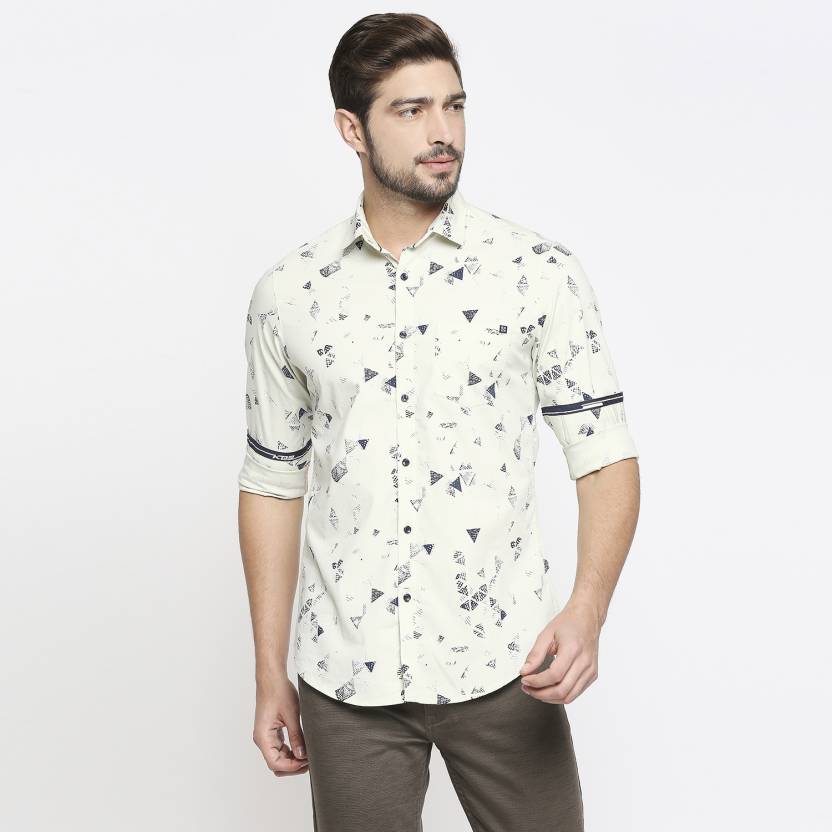
Product: Men Slim Fit Printed Casual Shirt
Price: ₹869
Colors: Light Green
Pattern: Printed
Description: Killer Mens Light Green Printed Full Sleeve Shirts
Other details: Killer Mens Light Green Printed Full Sleeve Shirts